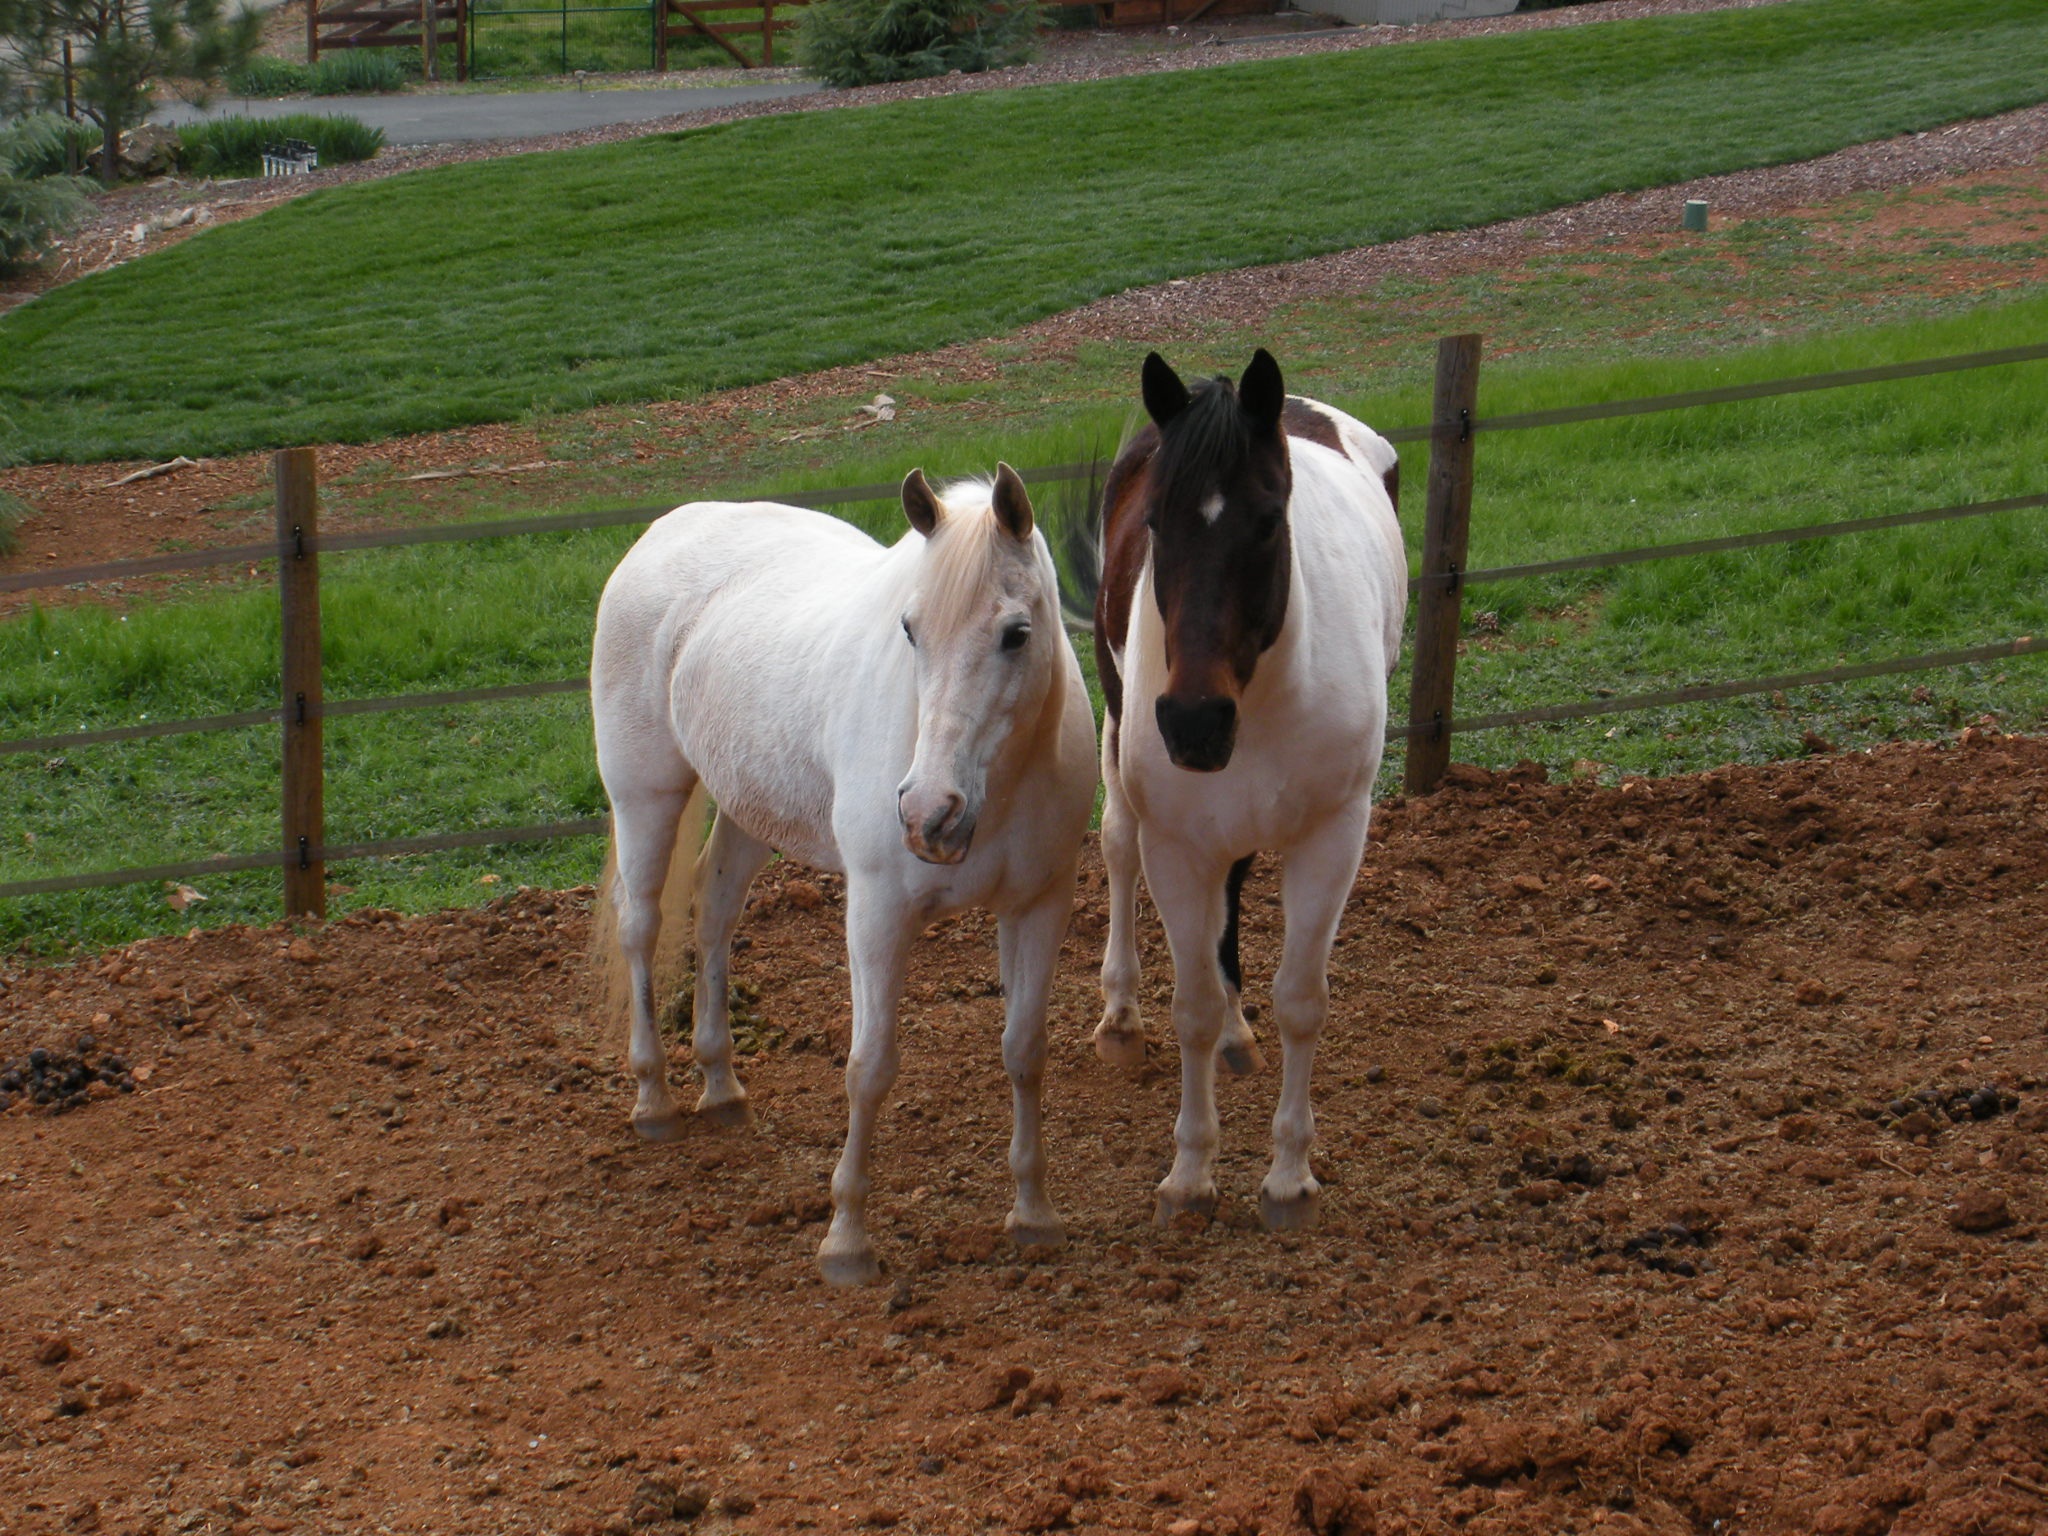
farm, countryside, animal, goat, herd, tranquil, pasture, grazing, horse, mammal, stallion, goats, vertebrate, mare, pack animal, cattle like mammal, horse like mammal, mustang horse